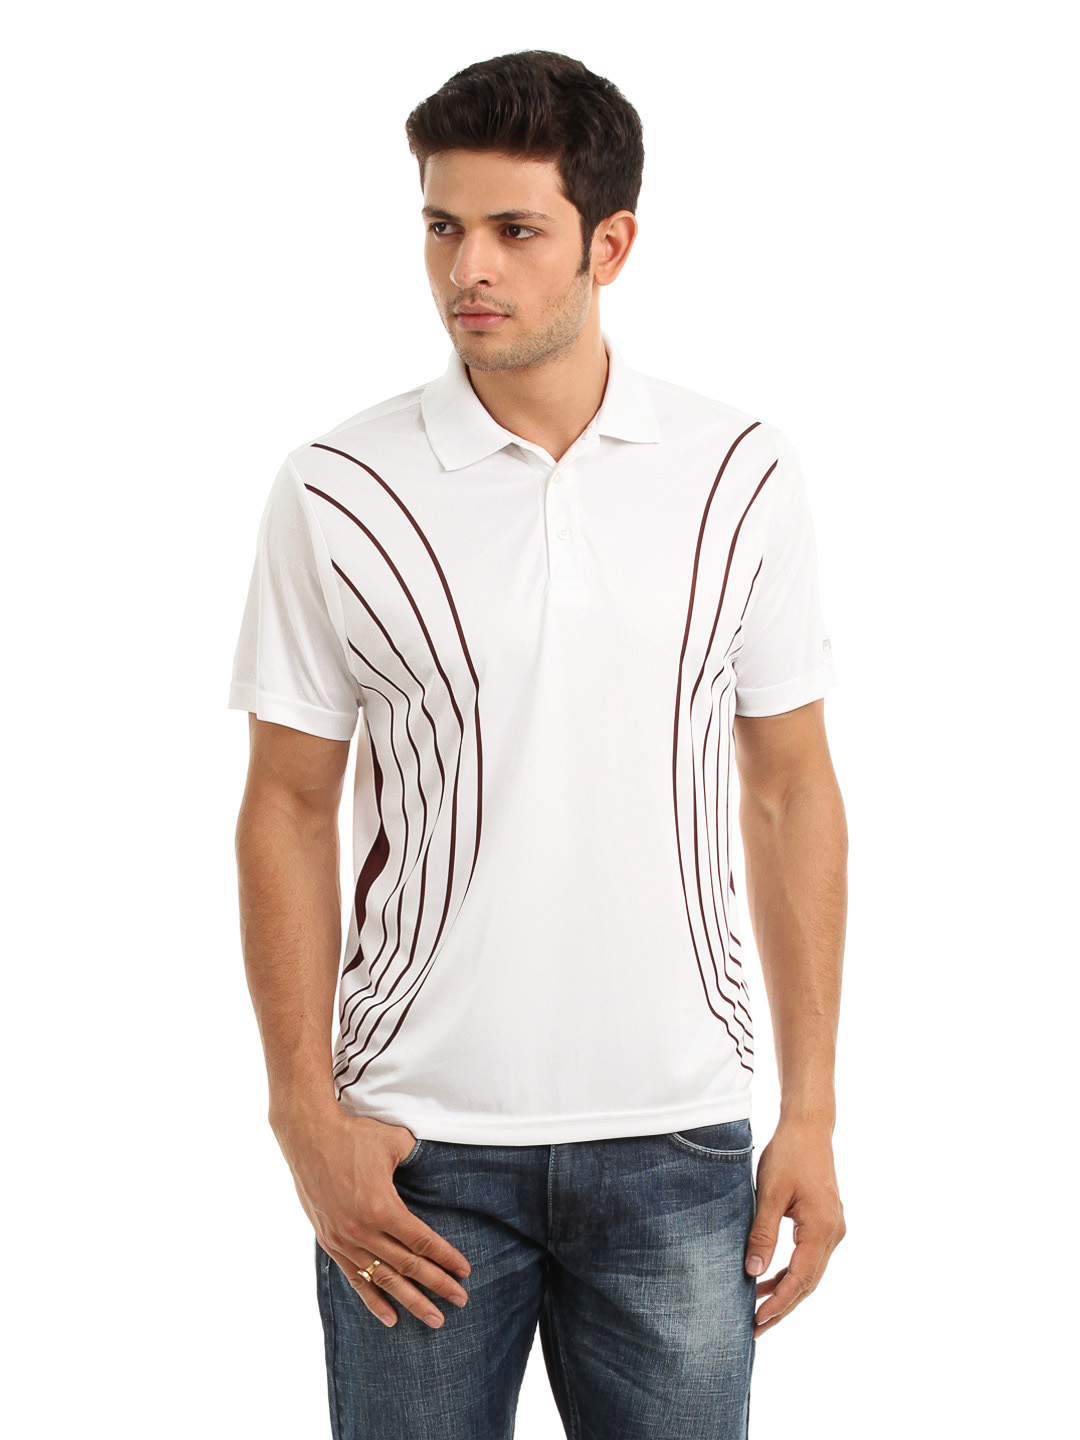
Fila Men White Polo T-shirt
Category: Apparel / Topwear / Tshirts
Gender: Men
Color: White
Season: Summer 2012
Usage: Casual